Pak Tin Estate

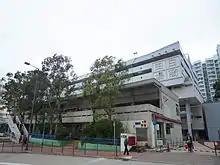
Pak Tin Commercial Complex

Pak Tin Commercial Complex is located in Pak Tin Estate, Sham Shui Po. It was built right at the time, when the 17 residential blocks of Pak Tin Estate were built. It is a 3-storey building and this property is managed by Synergis Management Services Limited.